Krista Tippett

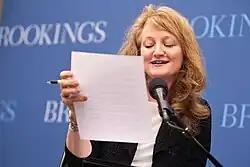
Tippett in 2012

Krista Tippett (née Weedman; born November 9, 1960) is an American journalist, author, and public intellectual. Since 2003, she has served as creator and host of the Peabody Award winning program "On Being". In 2014, Tippett was awarded the National Humanities Medal by U.S. President Barack Obama.